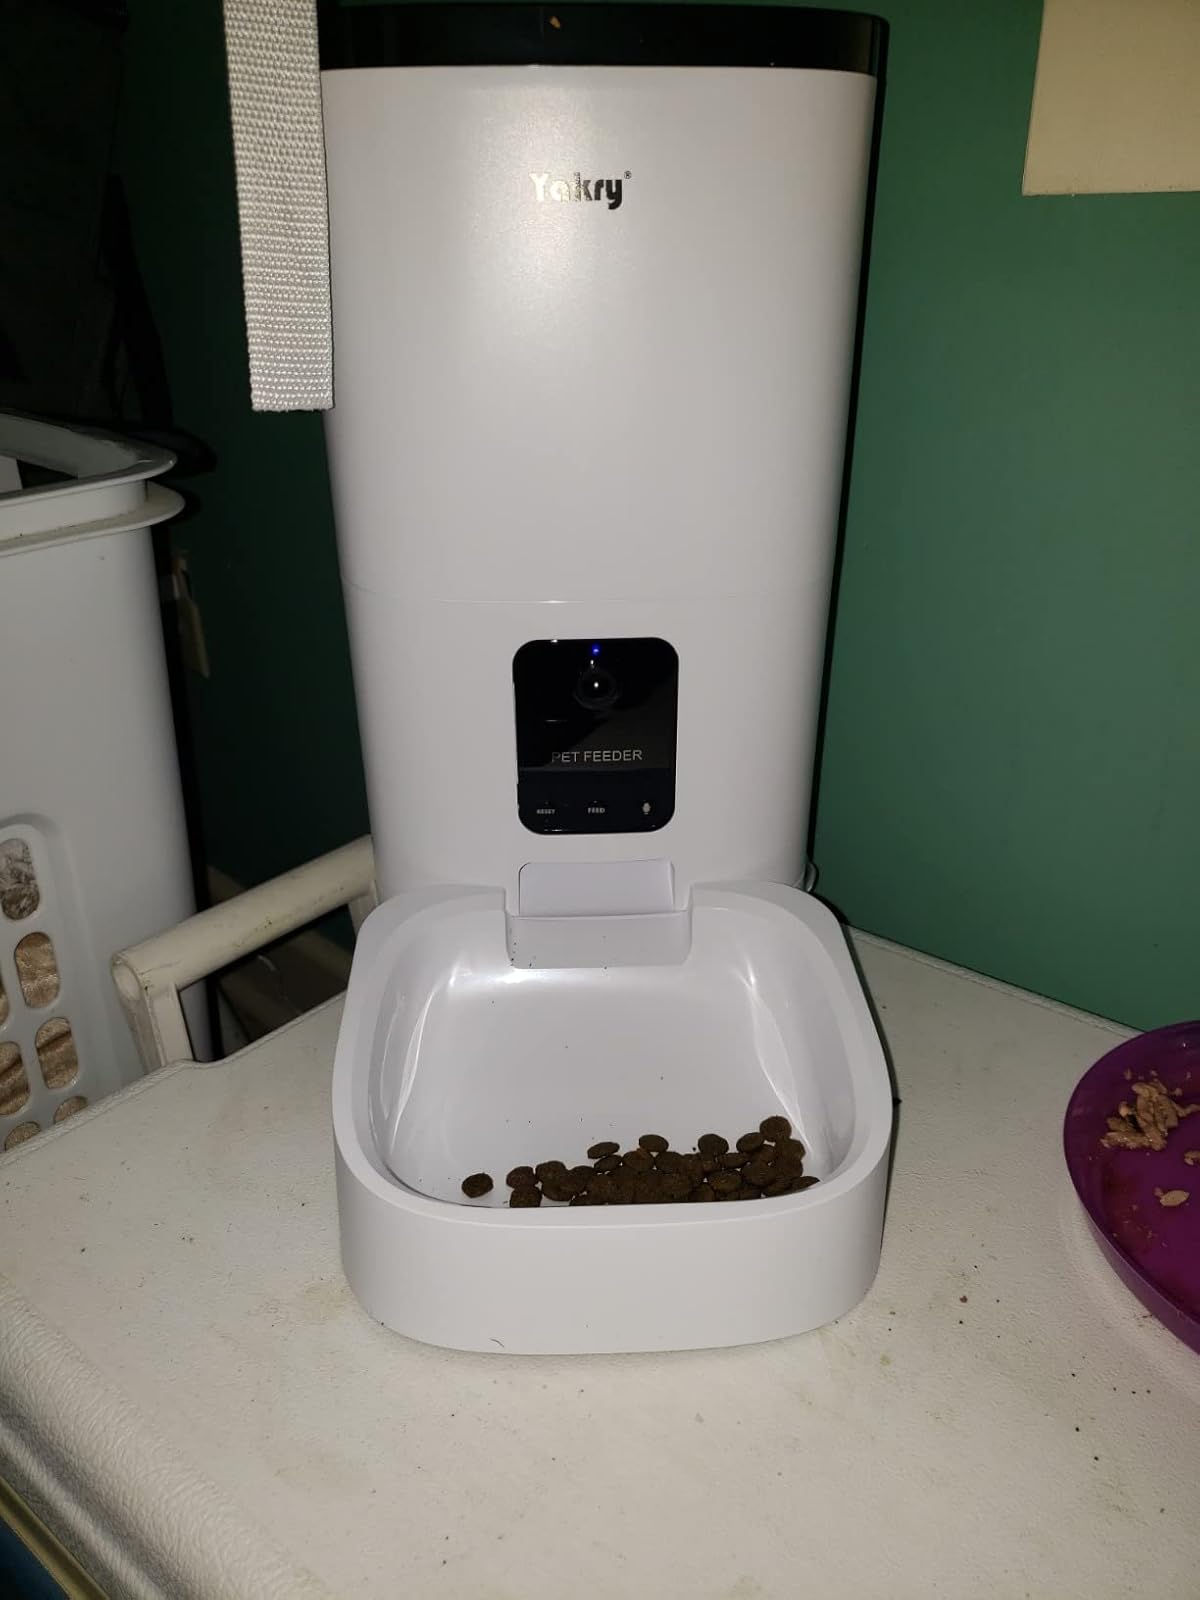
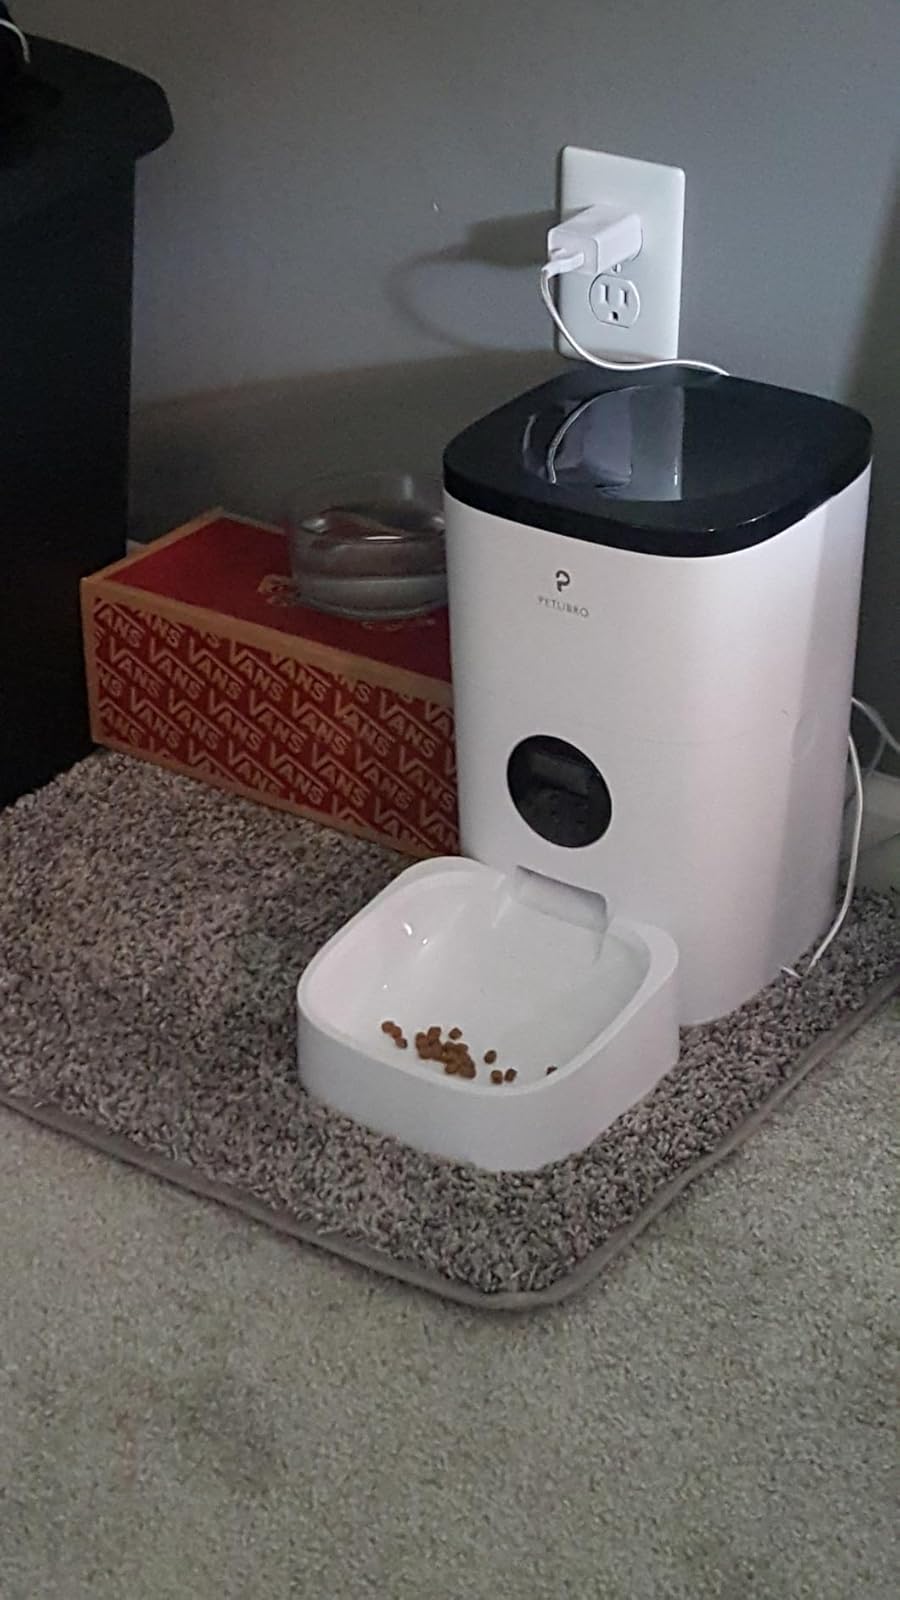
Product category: items_feeder
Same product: no